Sky position (RA, Dec in degrees): 158.132, 13.545
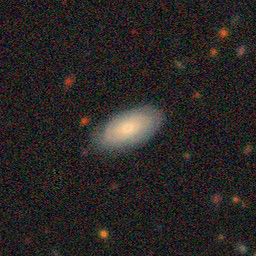
Galaxy morphology: Unbarred Tight Spiral Galaxies